Chittor Fort

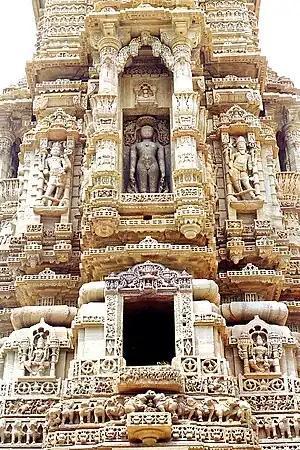
Architectural details from the "Kirti Stambh"

Although the majority of temple structures represent the Hindu faith, most prominently the Kalikamata Temple (8th century), the Kshemankari Temple (825–850) the Kumbha Shyam Temple (1448) or the Adbuthnath Temple (15th–16th century), the hill fort also contains Jain temples, such as Sattaees Devari, Shringar Chauri (1448) and Sat Bis Devri (mid-15th century).Finally, the fort compound is home to a contemporary municipal ward of approximately 3,000 inhabitants, which is located near Ratan Singh Tank at the northern end of the property.